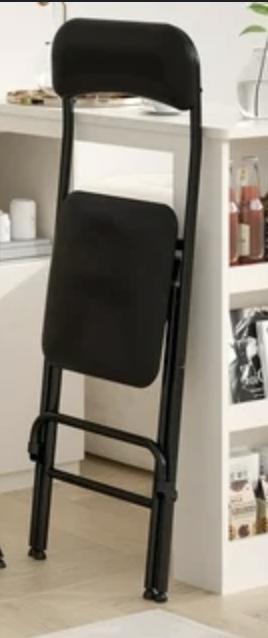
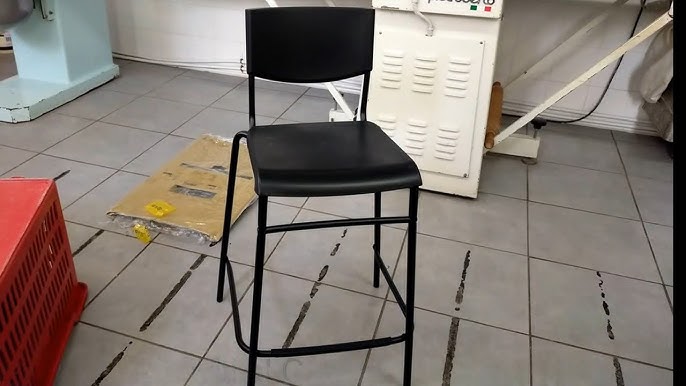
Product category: stool
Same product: no